Slottsbacken

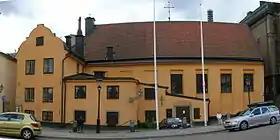
Finnish Church

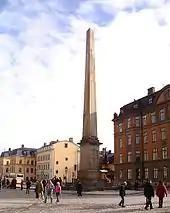
Obelisk

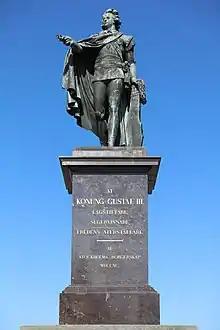
Statue of Gustav III.

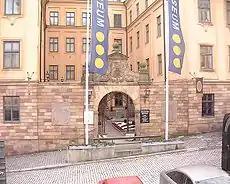
The Royal Coin Cabinet.

Finland was a part of Sweden until 1809, and the national parish of the Finnish Church was established in Stockholm in 1533, at the time accommodated in the old abbey of the Blackfriars. A building constructed on the present site 1648–1653, originally intended for ball games, and thus called "Lilla bollhuset" ("Small Ball House"), but mostly used as a theatre, was taken over by the Finnish parish in 1725 from when the irregularly shaped building stems. In the interior, the organ loft still resembles the gallery of the old Boll House. As the church never had an accompanying graveyard, the Church of Catherine on Södermalm was of great importance to the Finnish parish until the 19th century.